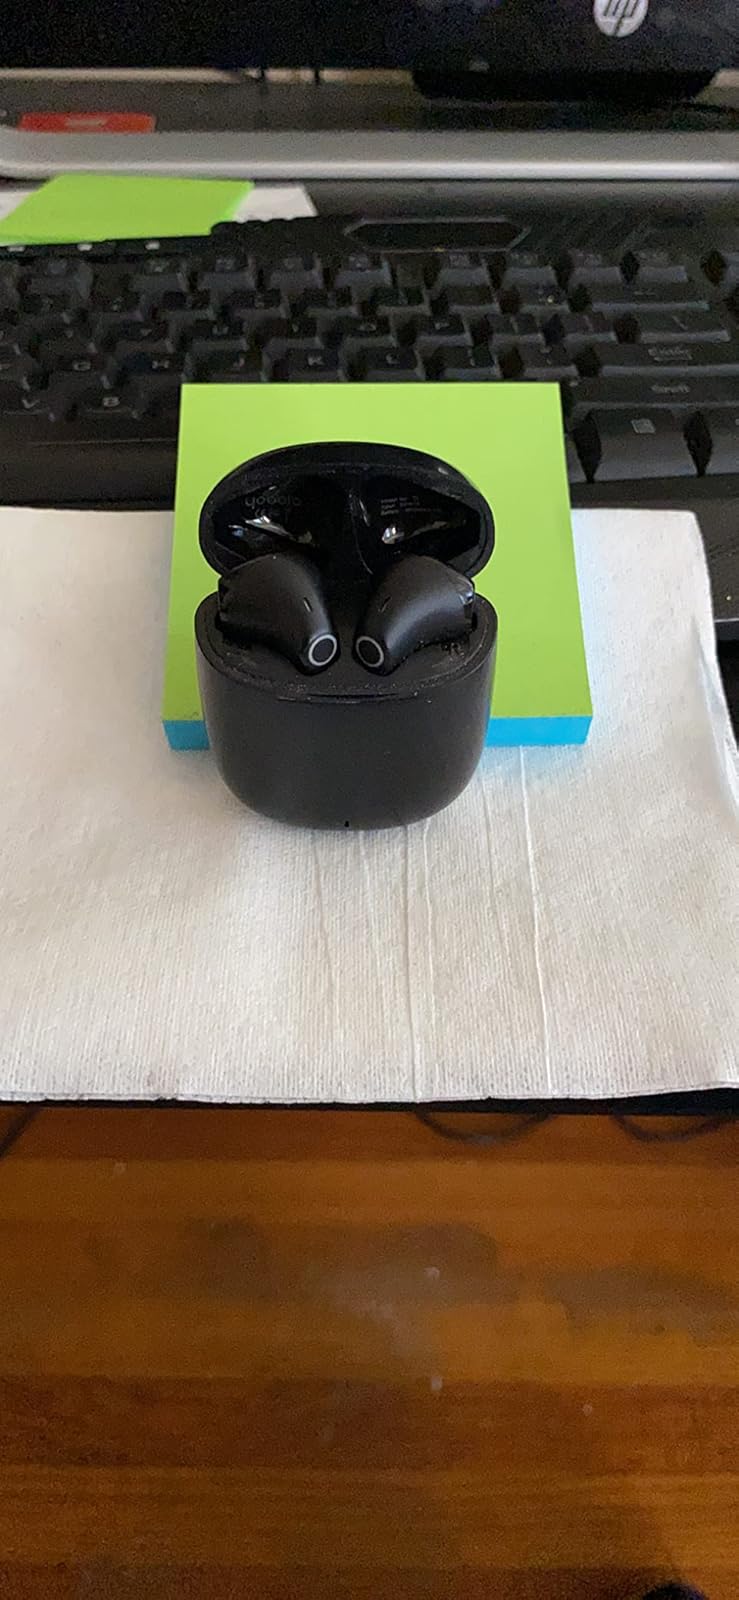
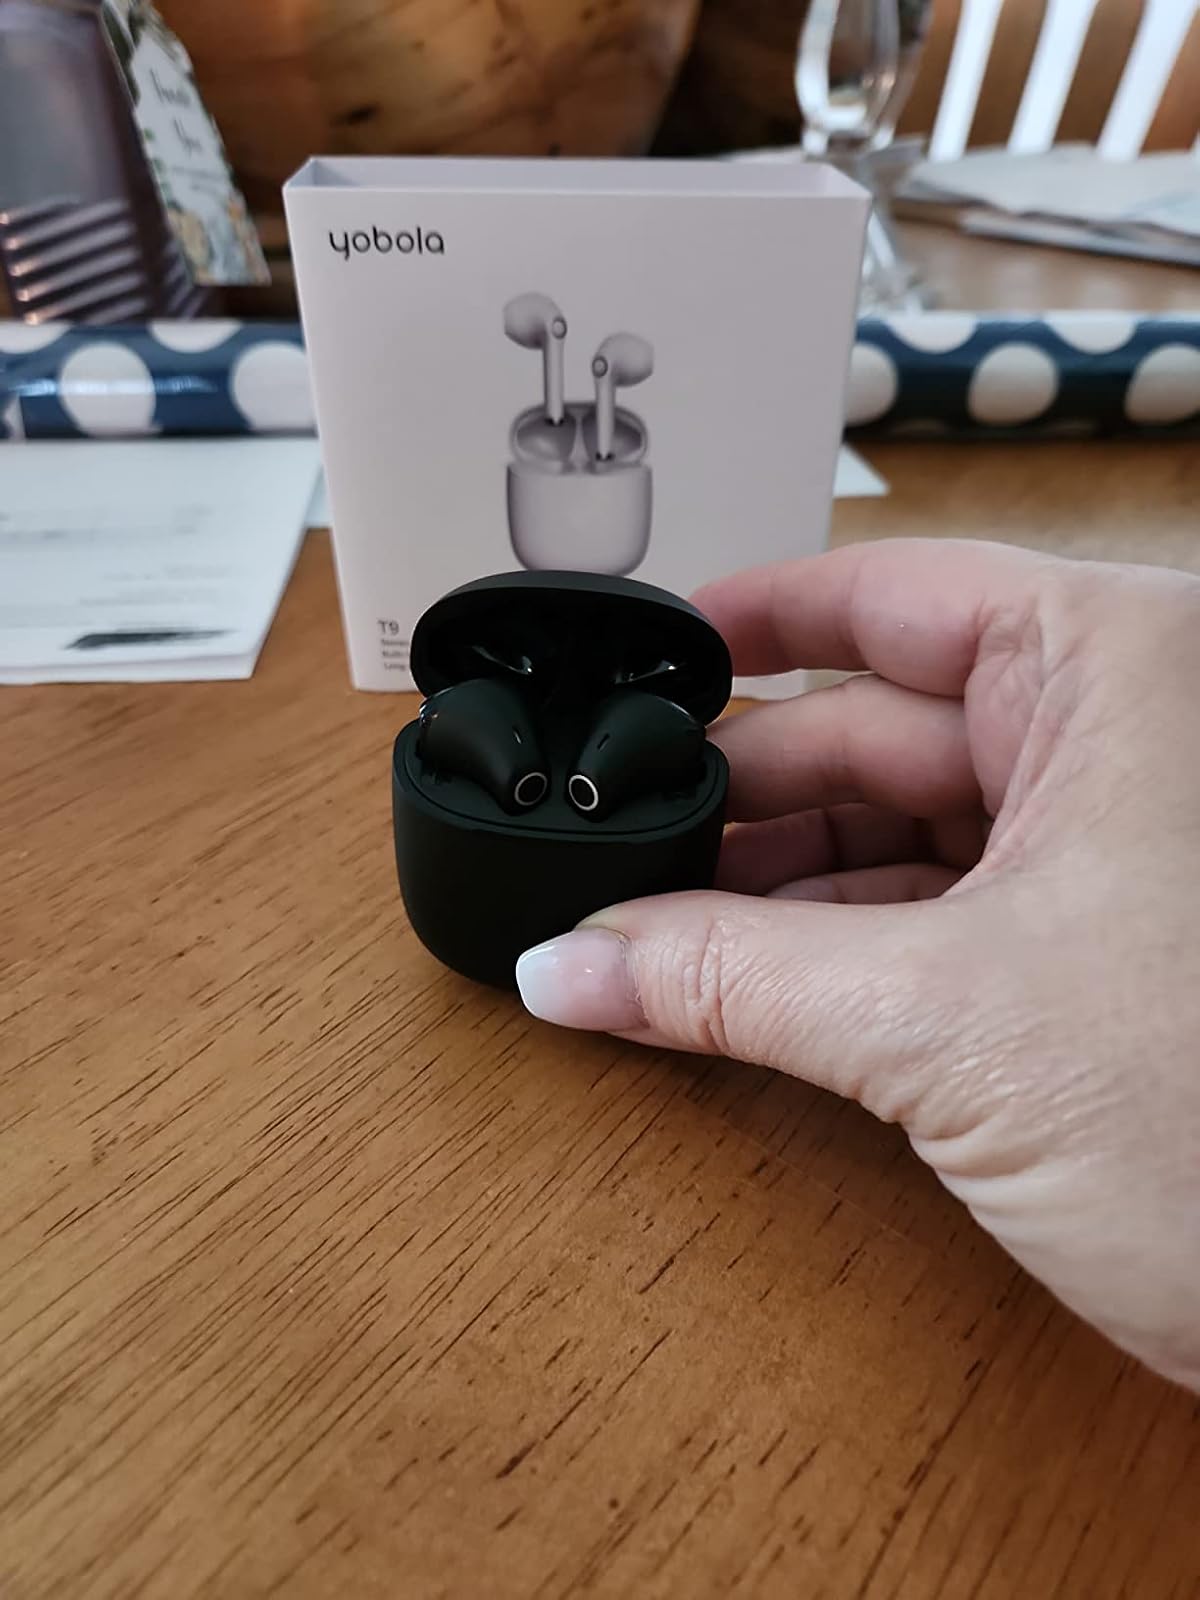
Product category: earbuds
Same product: yes